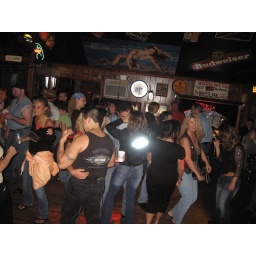
The Heaters rock Americade at Duffy's Tavern in Lake George, one of the country's biggest motorcycle rallies.